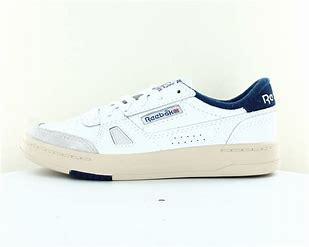
Brand: Reebok
Model: LT Court